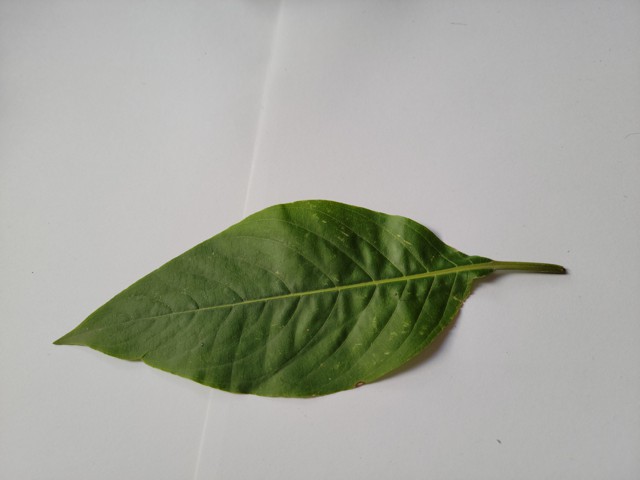
Plant: basok